Johan Reinhold Sahlberg

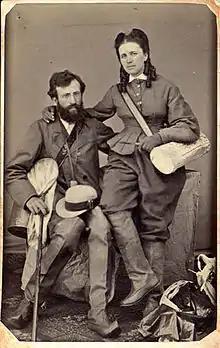
Johan Reinhold and Mimmi Sahlberg

Johan Reinhold Sahlberg (6 June 1845, Helsinki – 8 May 1920, Helsinki) was a Finnish entomologist.